Moldova in the Eurovision Song Contest 2006

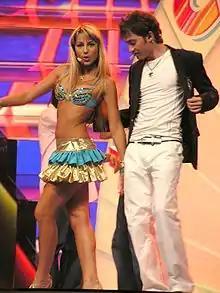
Arsenium and Natalia Gordienko during a rehearsal

According to Eurovision rules, all nations with the exceptions of the host country, the "Big Four" (France, Germany, Spain and the United Kingdom) and the ten highest placed finishers in the are required to qualify from the semi-final in order to compete for the final; the top ten countries from the semi-final progress to the final. As one of the ten highest placed finishers in the 2005 contest, Moldova automatically qualified to compete in the final on 20 May 2006. In addition to their participation in the final, Moldova is also required to broadcast and vote in the semi-final on 18 May 2006. On 21 March 2006, a special allocation draw was held which determined the running order and Moldova was set to perform in position 4 during the final, following the entry from and before the entry from . Moldova placed twentieth in the final, scoring 22 points. Following the contest, "" gained success in Romania with the song reaching number four on the Romanian Top 100 in August 2006.